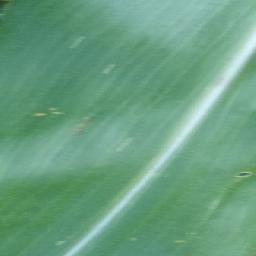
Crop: corn
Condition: (maize)_healthy